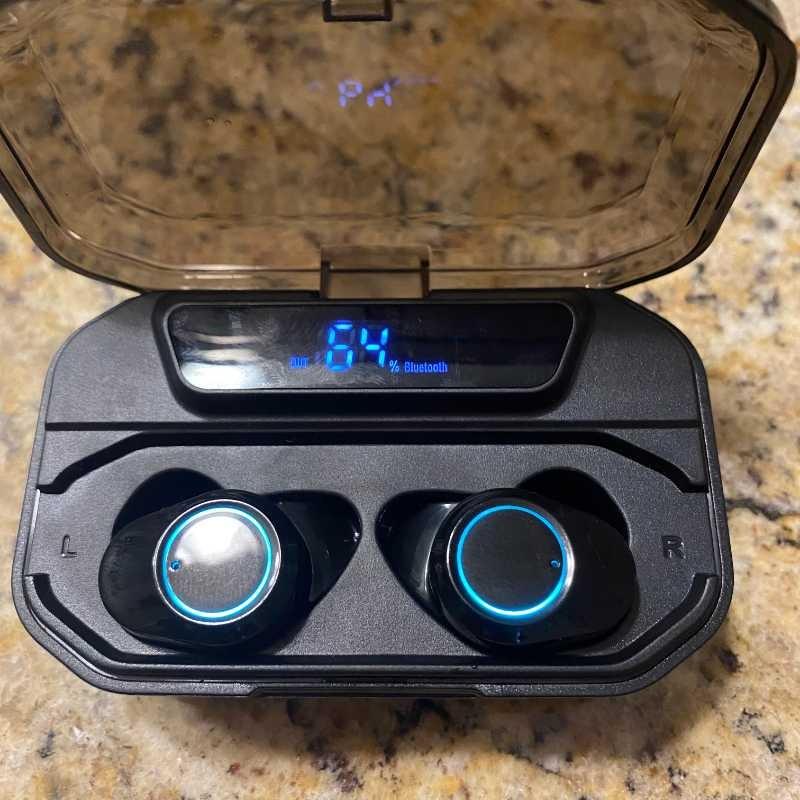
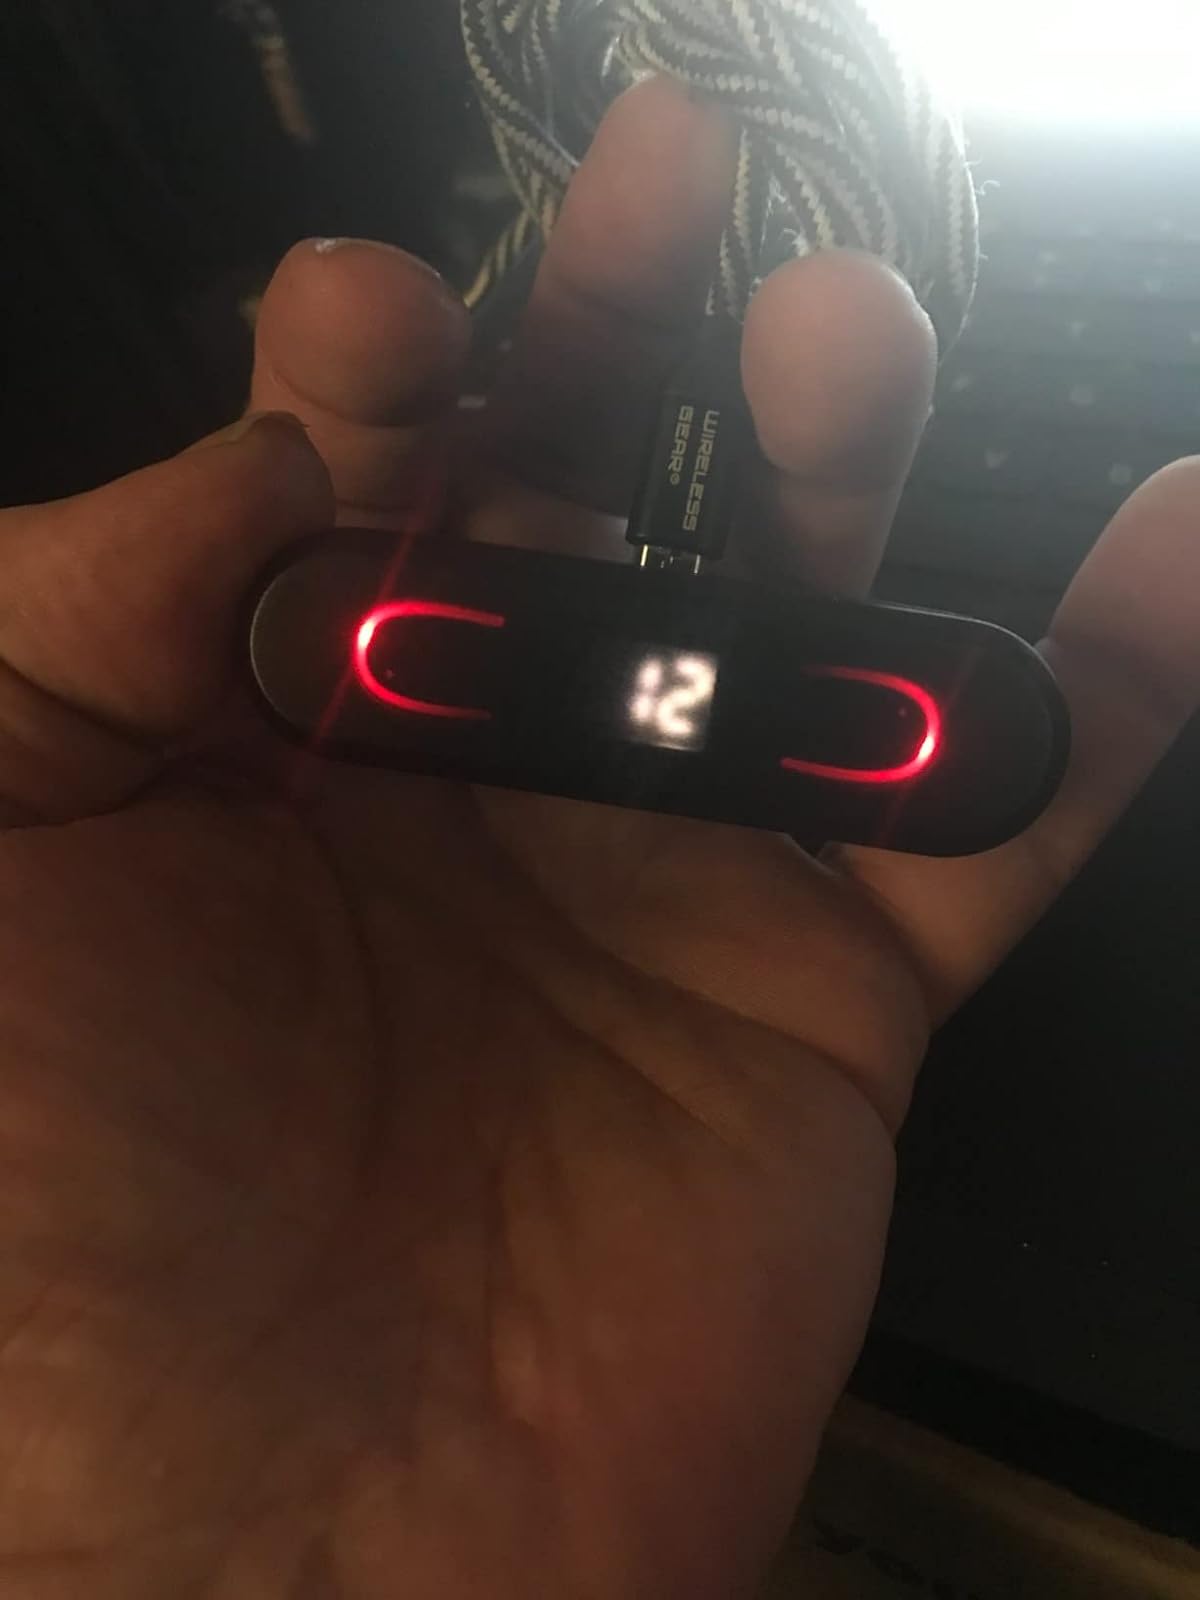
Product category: earbuds
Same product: no